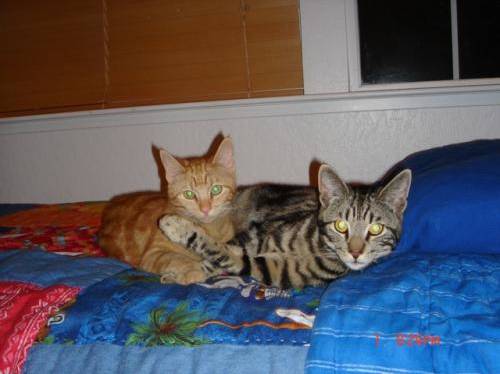
Label: cat